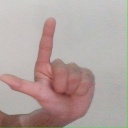
अक्षर: ल